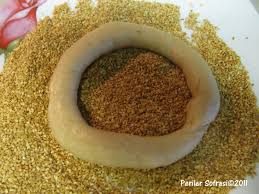
Yemek: simit